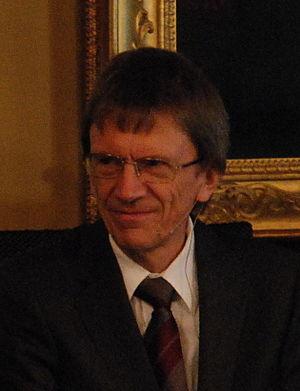
Bertil Holmlund Español: Bertil Holmlund